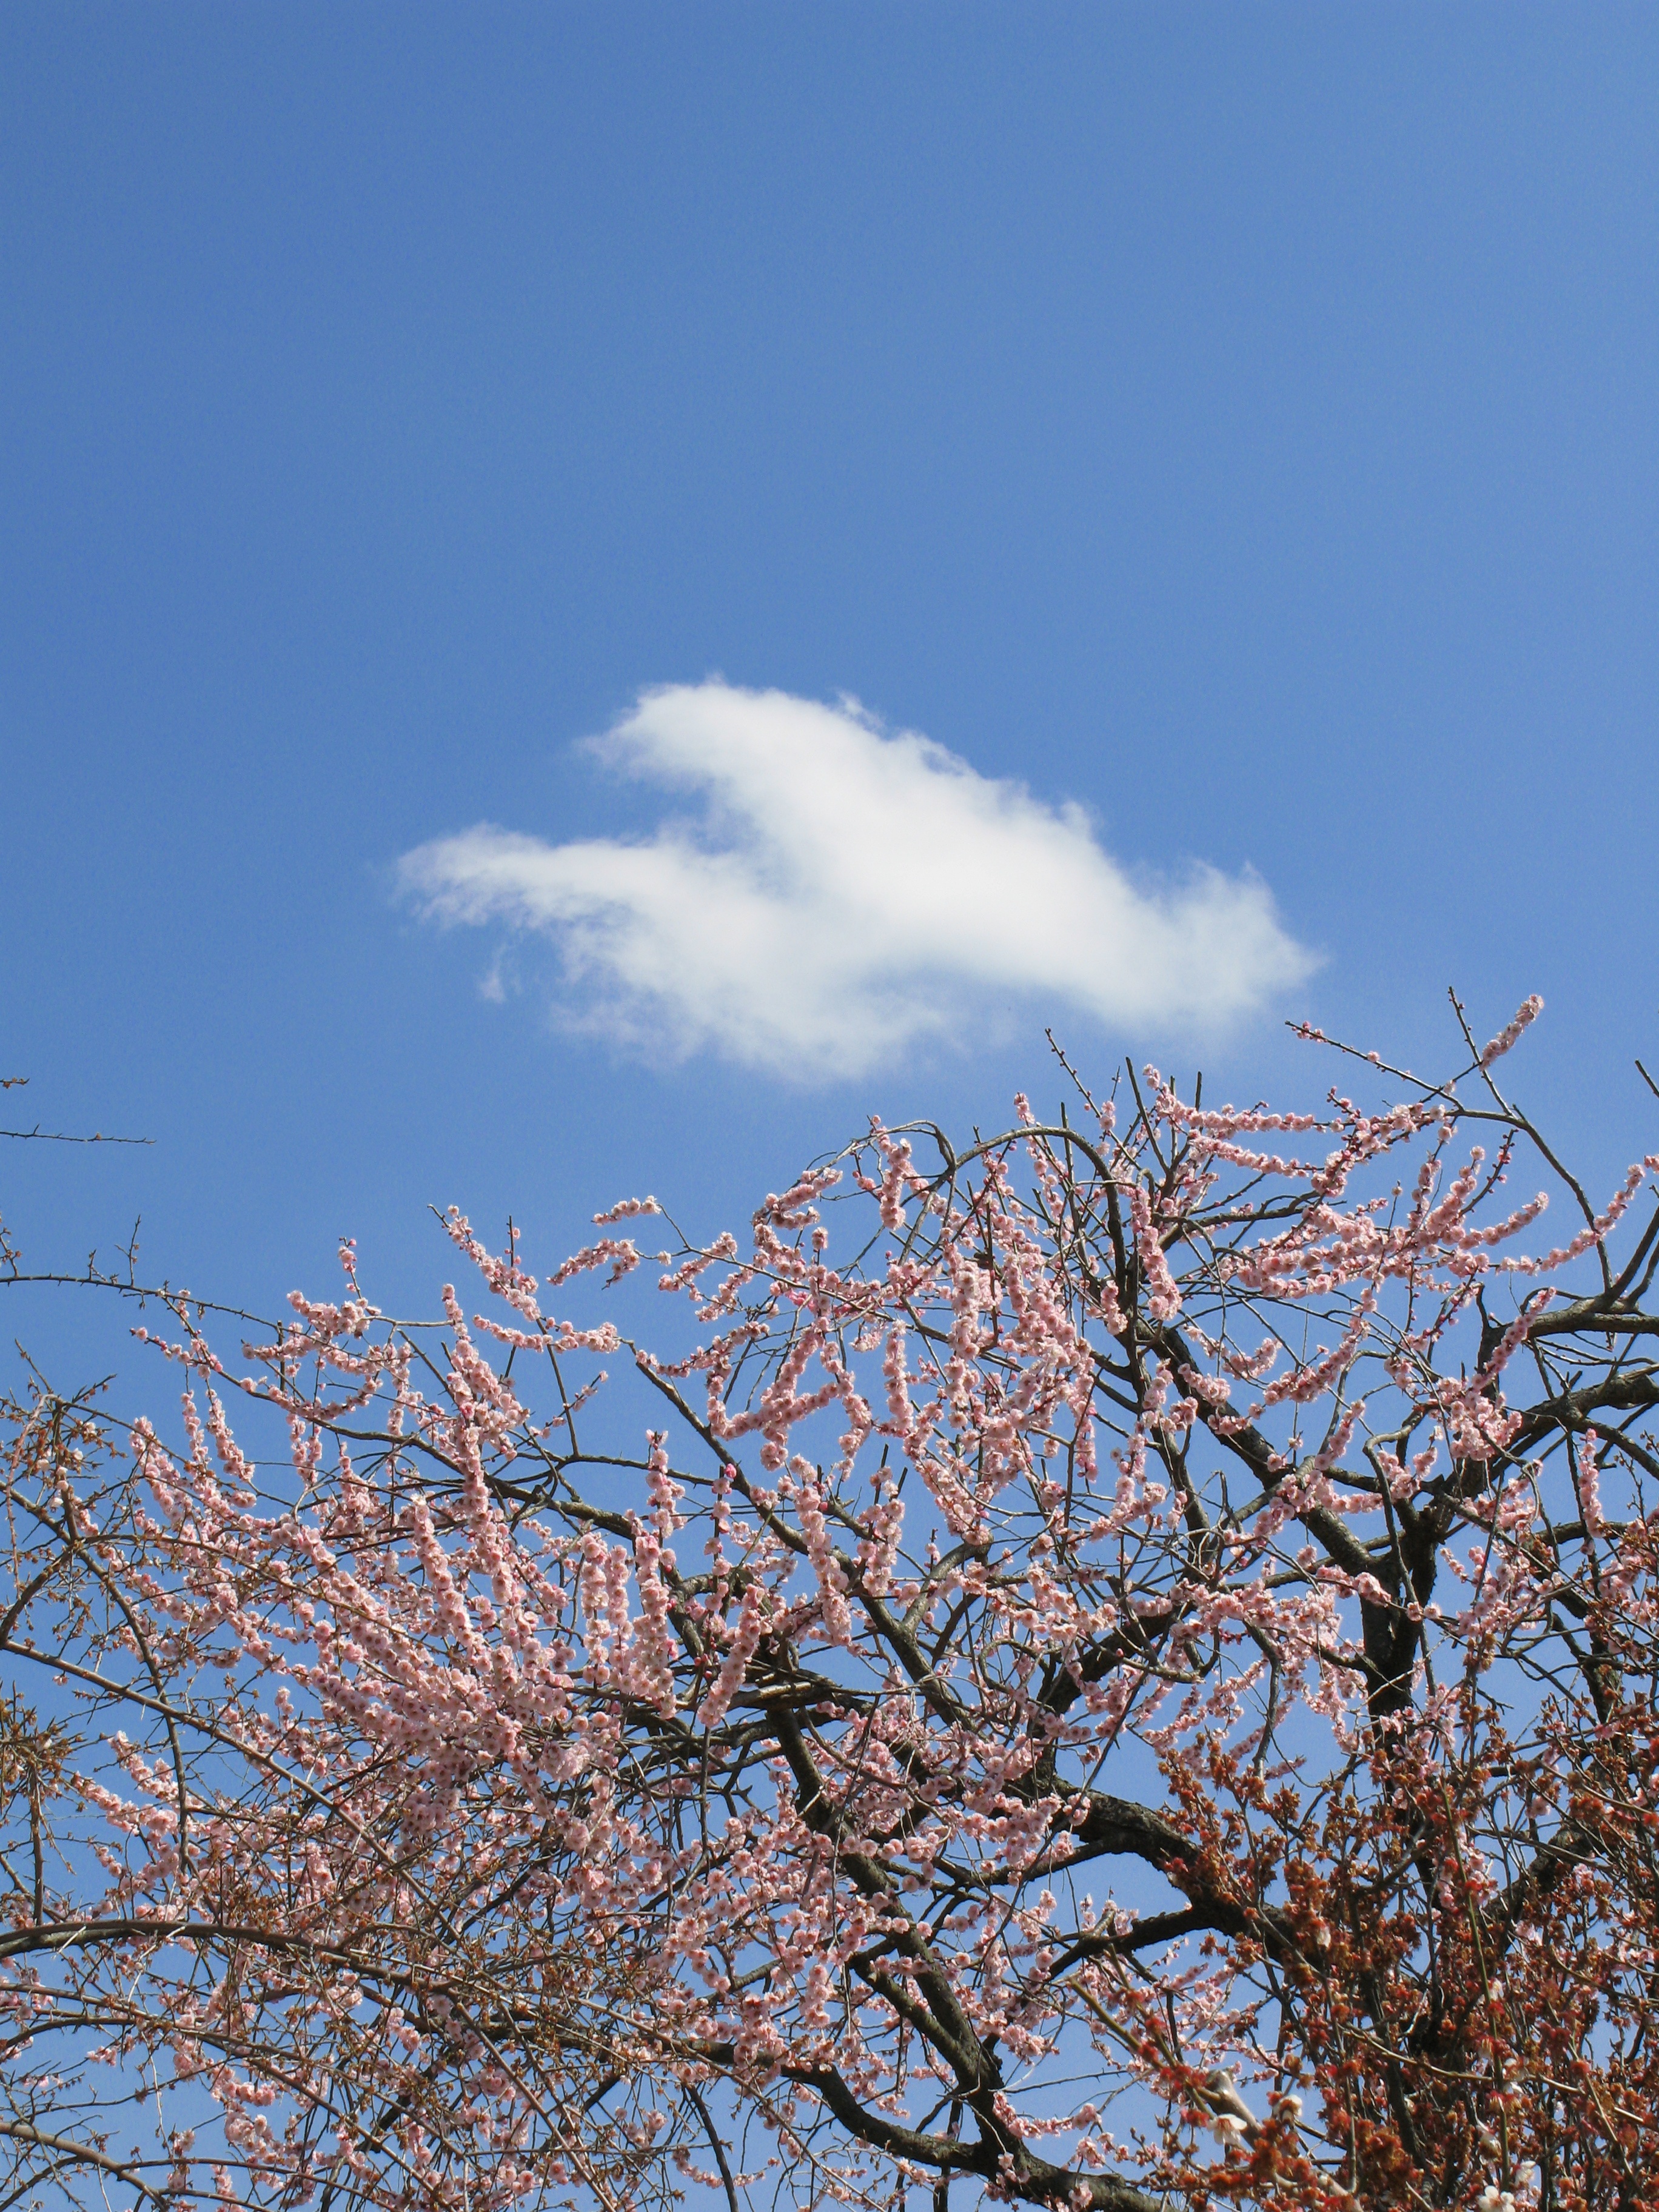
tree, branch, blossom, cloud, plant, sky, flower, frost, high, season, cool image, hires, prunus, flowerpicturesnolimits, hi, res, mume, ume, powershotg7, canong7, woody plant